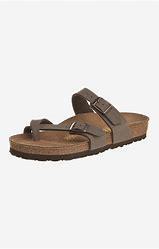
Brand: Birkenstock
Model: 100